This Year's Love (film)

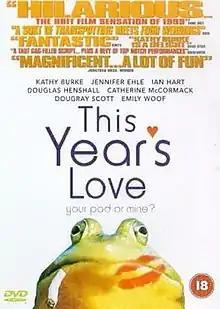
DVD Cover

This Year's Love is a 1999 film written and directed by David Kane and set in and around Camden Town in London.